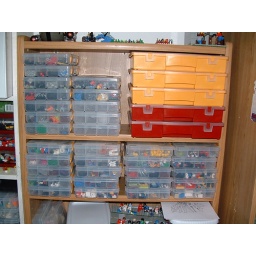
All kinds of little pieces. I hate those red and yellow containers. Can't see what's in them....